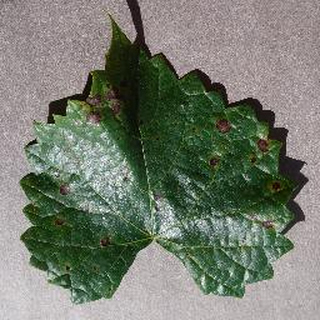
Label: grape_black_rot